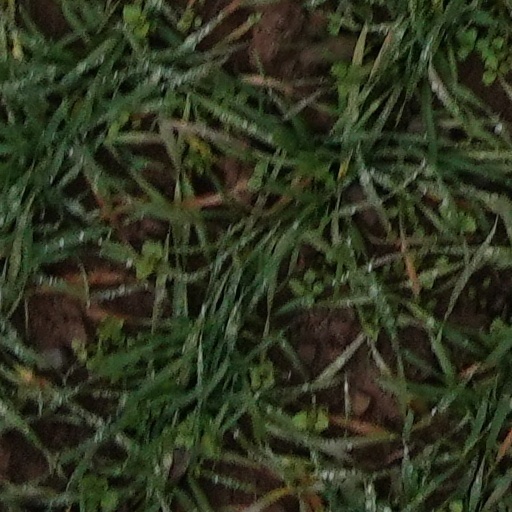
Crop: wheat